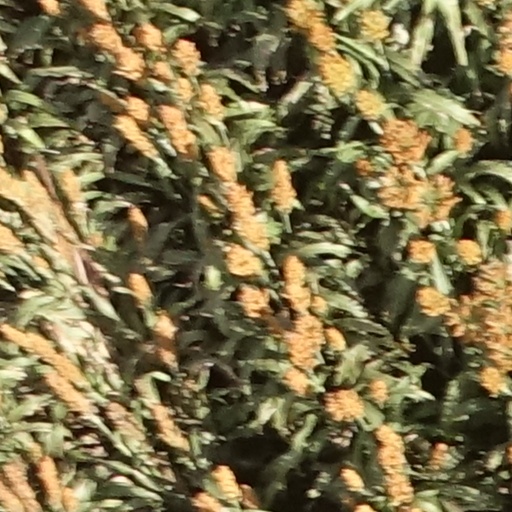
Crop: sorghum